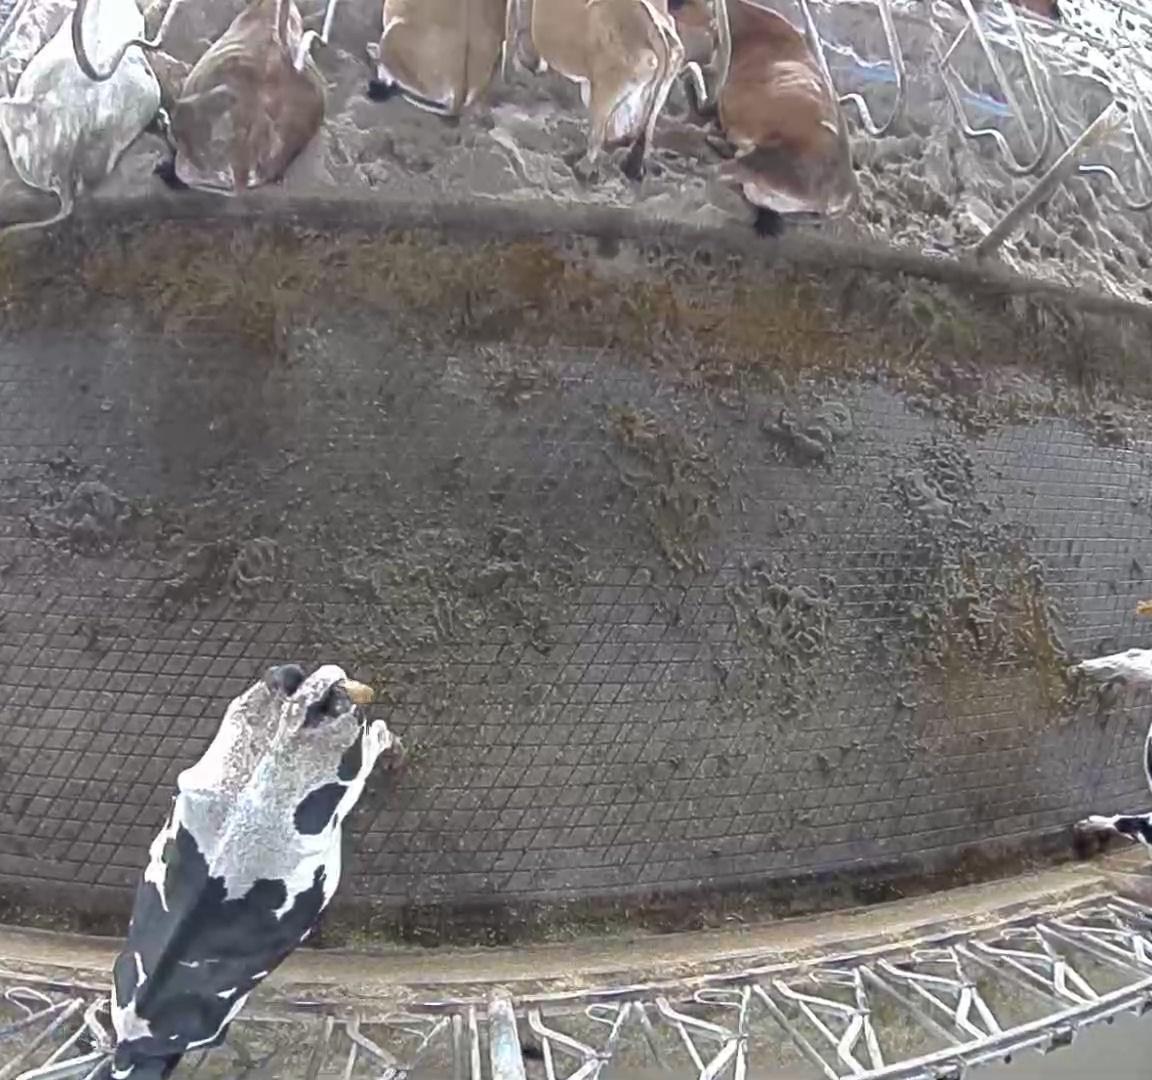
Number of cows: 7